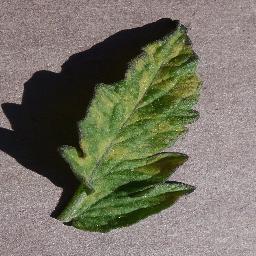
Label: Tomato___Leaf_Mold